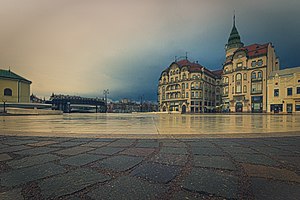
Oradea
Den Sorte Ørns Palads om vinteren.
Oradea er administrativt center i Bihor distrikt i Transsylvanien, Rumænien. Oradea har 196.367 indbyggere.